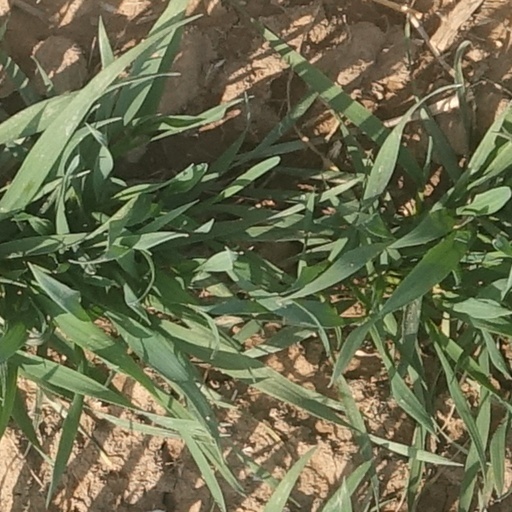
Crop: wheat